Beyond Lies the Wub

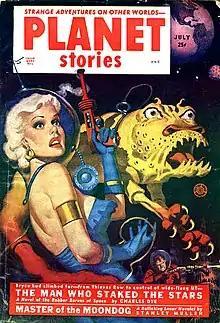
July 1952 issue of "Planet Stories"

"Beyond Lies the Wub" is a science fiction short story by American writer Philip K. Dick. It was his first published genre story, originally appearing in "Planet Stories" in July 1952. It was first collected in "The Preserving Machine" in 1969, and was included in "The Best of Philip K. Dick" in 1977. It was the title story for the first volume of the original edition of Dick's collected stories. Translations of "Beyond Lies the Wub" have appeared in Dutch, French, German, Italian, Polish and Spanish; and the story has been included in more than a dozen anthologies.